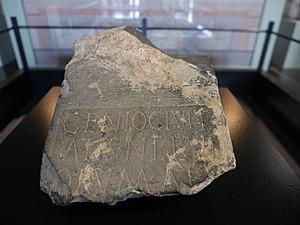
Inscription dédiée au ""génie"" de la cité des Nerviens (GENIO CIVITATIS NERVIORVM), musée de Bavay"
Bagacum Nerviorum, actuellement Bavay, est la capitale d'une civitas romaine, chef-lieu du peuple des Nerviens implantée entre 19 et 15 av. J.-C.